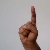
The image shows a hand gesture representing the letter 'D' in Indian Sign Language.